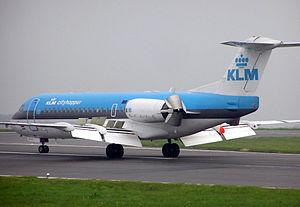
Le vol Flash Airlines 604 est le nom du vol de l’avion immatriculé SU-ZCF appartenant à la compagnie aérienne Flash Airlines. Cet appareil fut victime d’un accident le 3 janvier 2004 au large de la station balnéaire de Charm el-Cheikh, tuant 148 personnes.